Ploughman's lunch

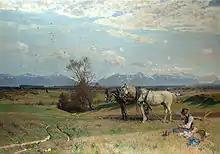
Ploughman and team, by German artist Otto Strützel. Ploughmen, like other farm labourers, generally ate their midday or afternoon meal in the fields.

While farm labourers usually carried their food with them to eat in the fields, similar food was for a long time served in public houses as a simple, inexpensive meal. In 1815, William Cobbett recalled how farmers going to market in Farnham, forty years earlier, would often add "2d. worth of bread and cheese" to the pint of beer they drank at the inn stabling their horses. In the 19th century the English fondness for serving cheese and bread with beer was noted, as "the very dryness and saltness heighten thirst, and therefore the relish of the beer". In the early 20th century, bread and cheese was still the only food available in many rural pubs: in 1932 Martin Armstrong described stopping at village inns for a lunch of bread, cheese and beer, noting that "On these occasions in country inns when bread, cheese and beer seem so extraordinarily good, the alternative is generally nothing; and compared with nothing bread, cheese, and beer are beyond compare".